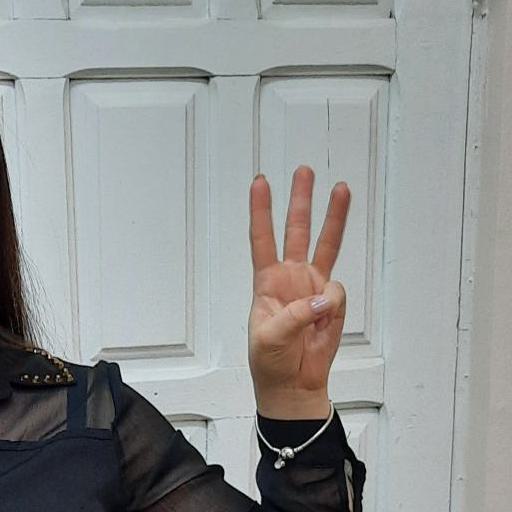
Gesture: three